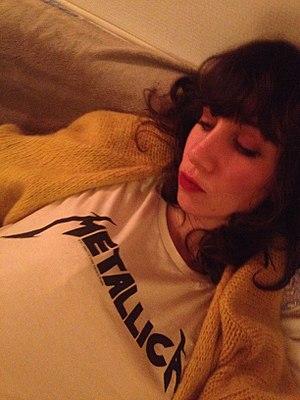
Safia Monney est une actrice et écrivain franco-allemande d'origine irakienne. Elle est aussi connue sous le nom de Safia Al Bagdadi.